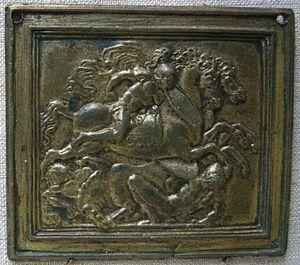
Galeazzo Mondella, dit Moderno, était un orfèvre et médailleur italien, parmi les plus grands producteurs de plaques de bronze de la Renaissance italienne.